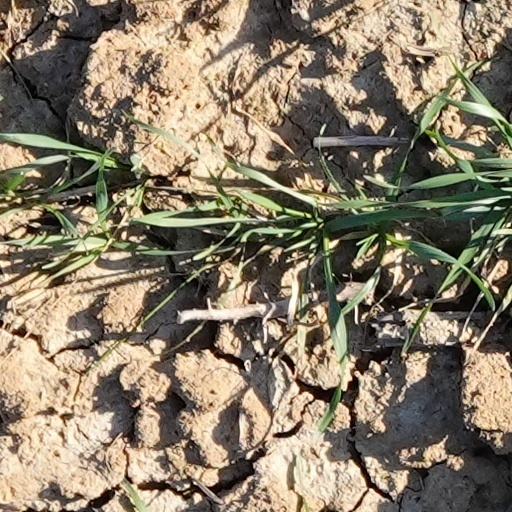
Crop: wheat